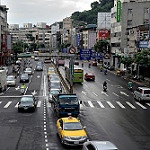
Label: street